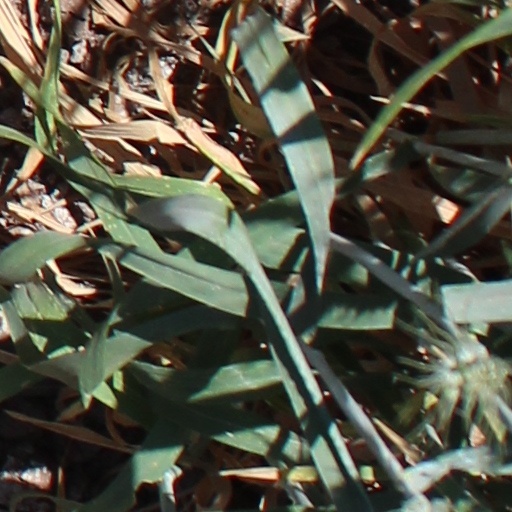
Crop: wheat